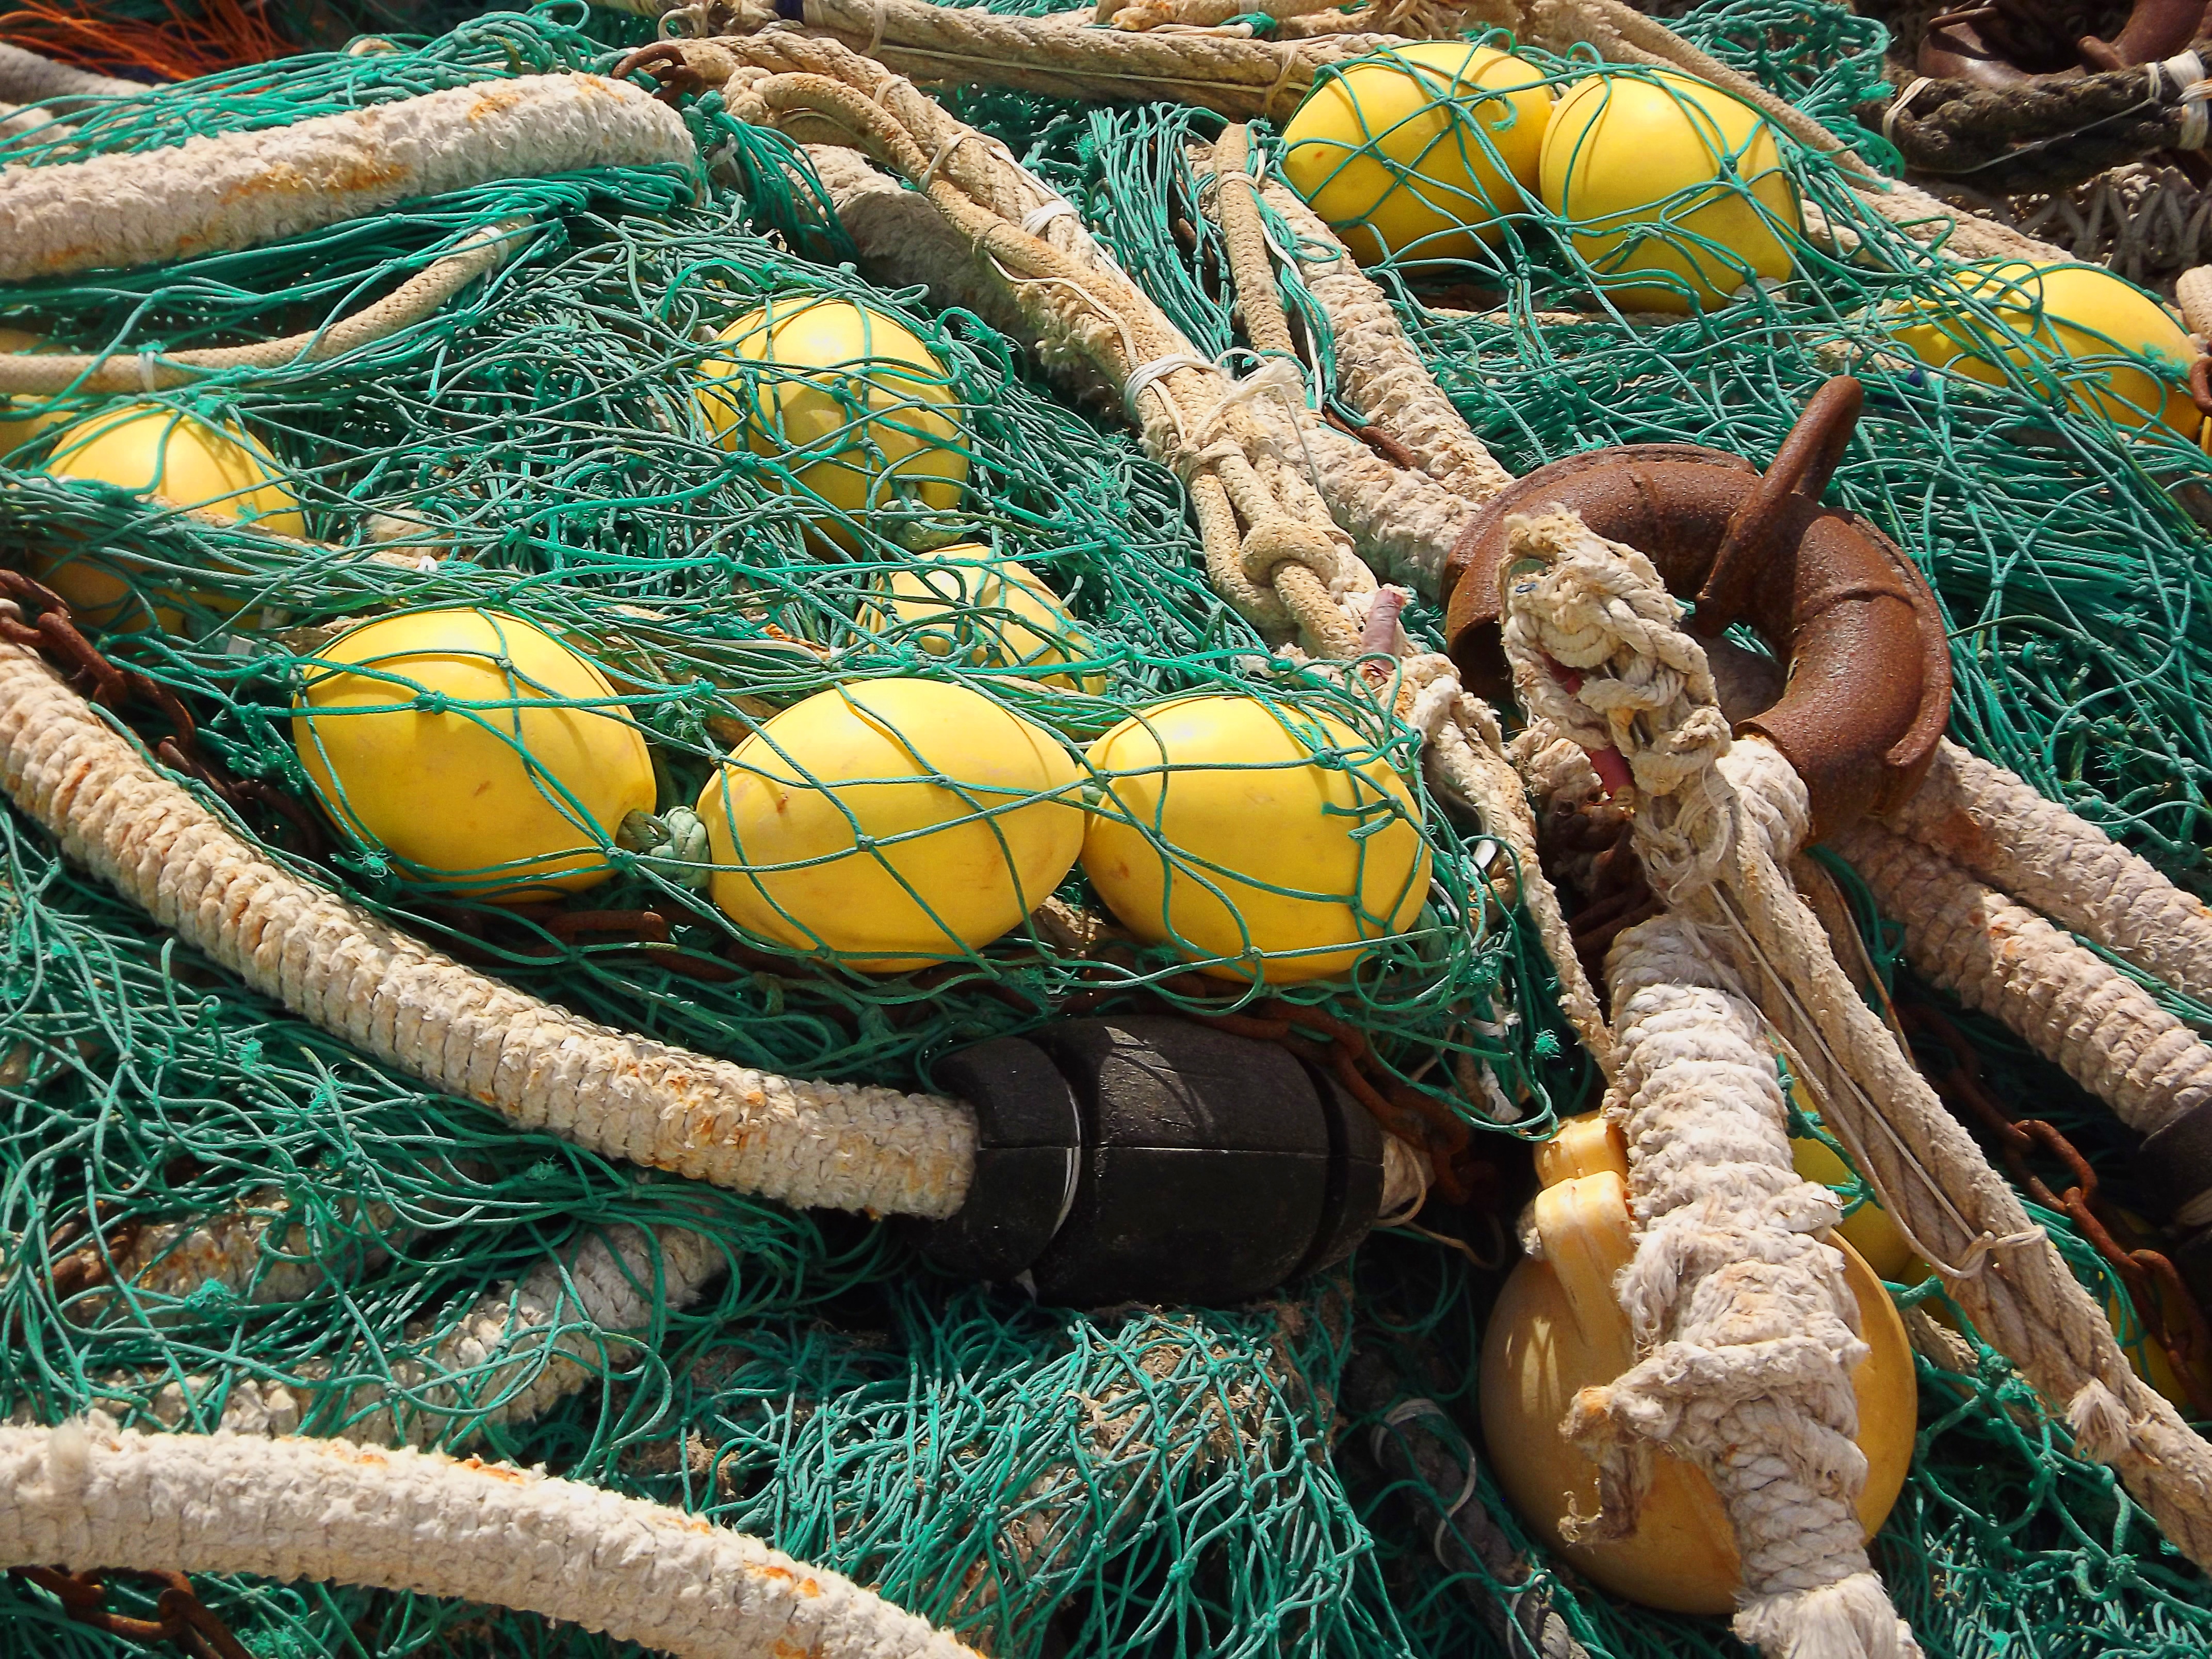
coast, food, fishing, carving, tradition, fang, fischer, seafaring, fishing net, networks